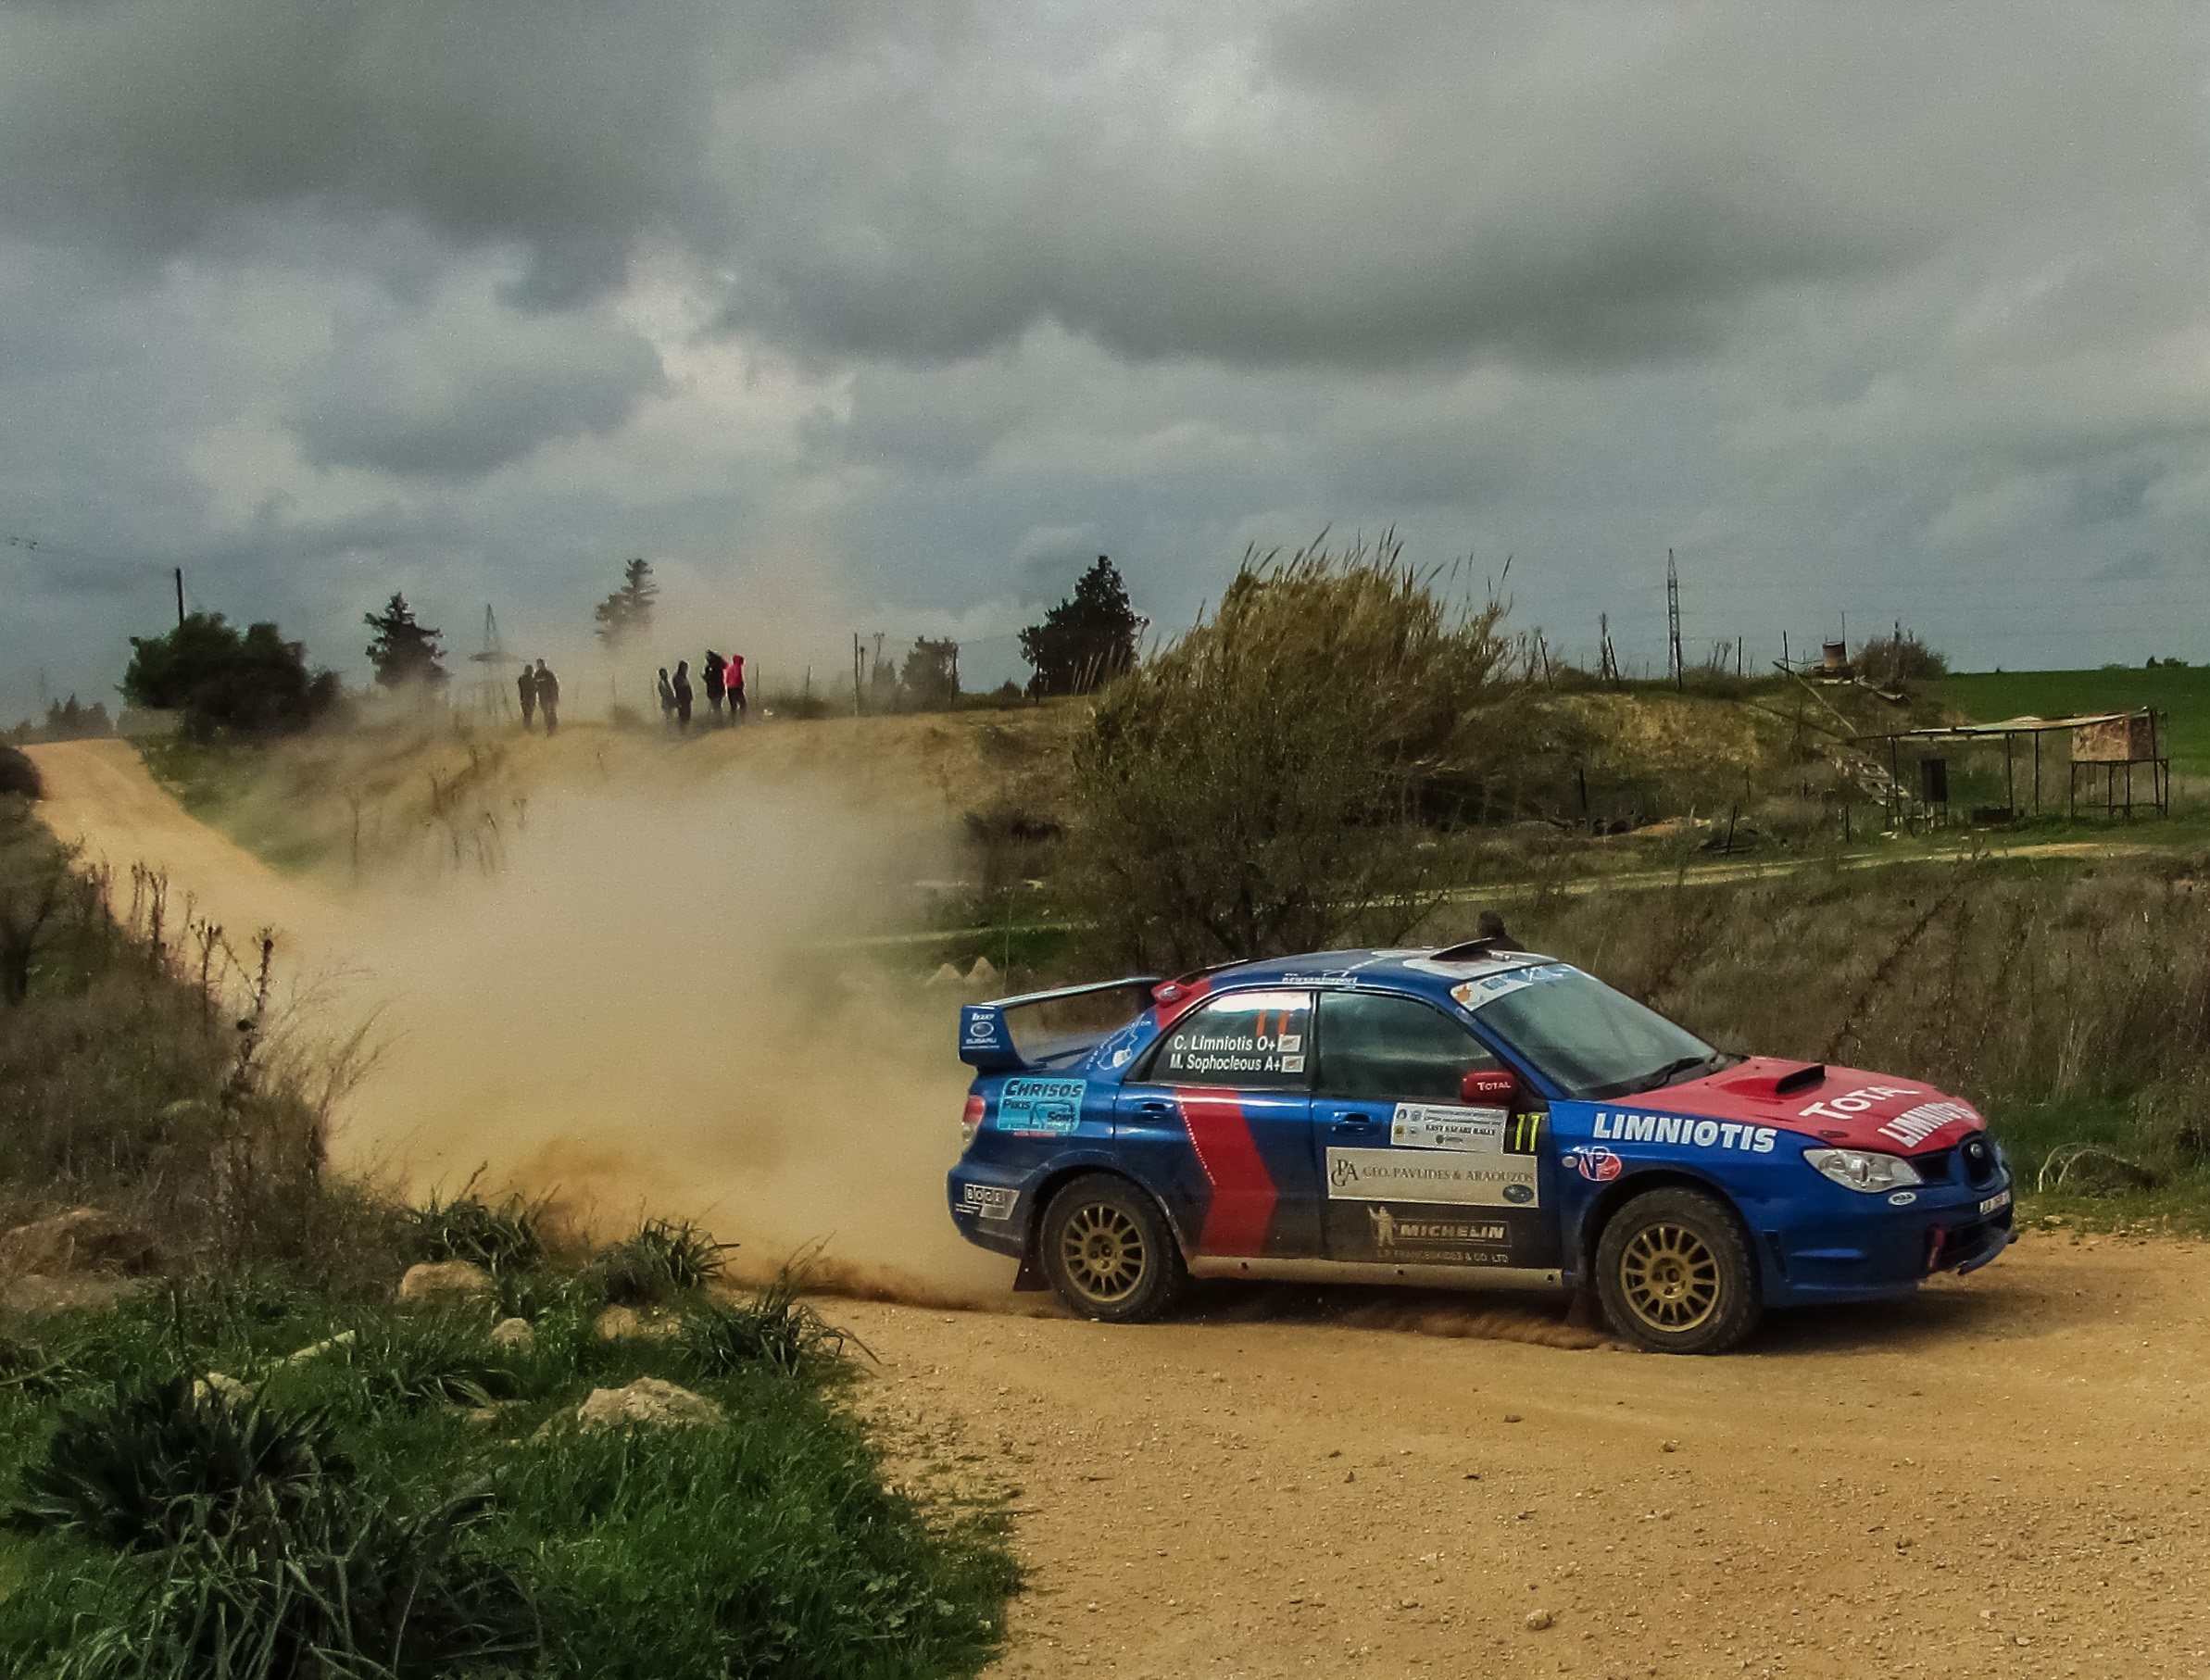
sport, car, motion, vehicle, action, race, competition, power, sports, racing, race track, fast, rally, motorsport, cyprus, auto racing, famagusta rally, off roading, rallycross, dirt track racing, rallying, world rally championship